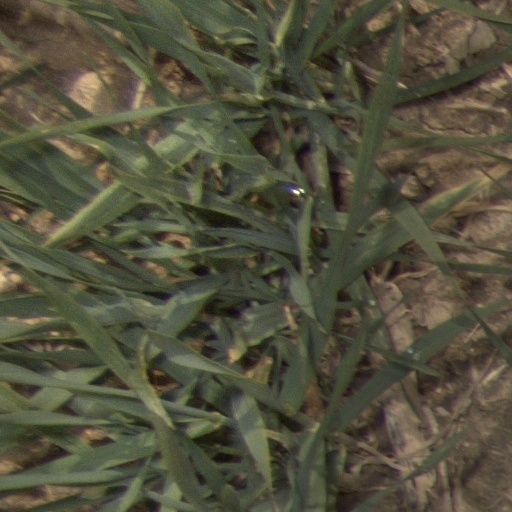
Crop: wheat